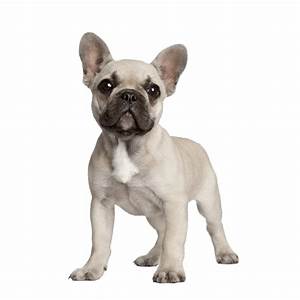
Label: dog